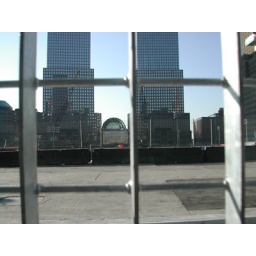
you could not see the hole in the ground because of the fence and this platform